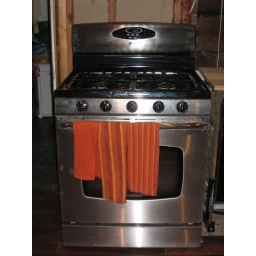
Days 1 and 2, kitchen remodelWe returned home from Thanksgiving in VA to find our kitchen gone.